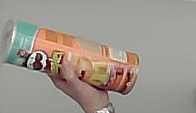
Product: pringles_paprika